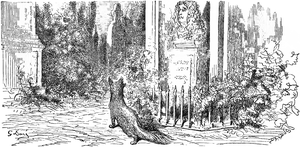
Le Renard et le Buste est la quatorzième fable du livre IV de Jean de La Fontaine situé dans le premier recueil des Fables de La Fontaine, édité pour la première fois en 1668.